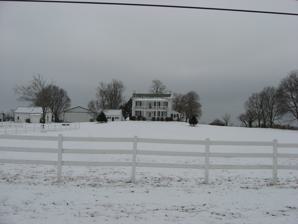
Building: Cedar Point Farm
Country: United States of America
Year built: 1853
United States historic place Cedar Point Farm U.S. National Register of Historic Places Cedar Point Farm, January 2011 Show map of Indiana Show map of the United States Location 8185 E. State Road 252, west of Morgantown , Jackson Township, Morgan County, Indiana Coordinates 39°22′14″N 86°16′47″W / 39.37056°N 86.27972°W / 39.37056; -86.27972 Area 210 acres (85 ha) Built 1853 ( 1853 ) Architectural style Greek Revival NRHP reference No. 03000148 Added to NRHP March 26, 2003 Cedar Point Farm is a historic home and farm located in Jackson Township , Morgan County, Indiana .  The farmhouse was built in 1853, and is a two-story, Greek Revival style brick I-house with a side gable roof.  It features a two-story, full width front porch. Also on the property are the contributing summer house / summer kitchen, woodshed / smokehouse , English barn , cattle / tromp shed, double corn crib , tractor shed, garage, granary with sheds, privy , hen house, dog house, a wind mill pump, and two hand water pumps. It was listed on the National Register of Historic Places in 2003. References